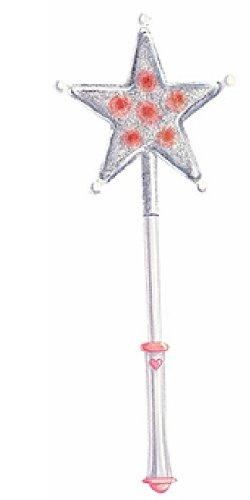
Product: Light-Up Musical Glinda Wand
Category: Clothing, Shoes & Jewelry | Costumes & Accessories | Kids & Baby | Girls | Accessories
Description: Glinda's wand.
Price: $26.18